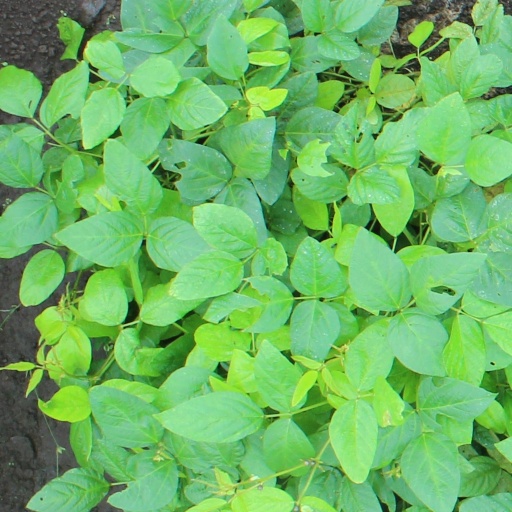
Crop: soybean